Court of the Lions

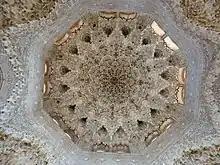
Muqarnas dome of the "Sala de Dos Hermanas"

The hall accessed on the south side of the courtyard has been known since either the 16th century or the 19th century as the "Sala de los Abencerrajes" or "Hall of the "Abencerrajes"". This name derives from the powerful "Abencerrajes" family ("Banu Sarraj" in Arabic) who played a political role in the emirate, but there is no actual historical relation between the family and this chamber. Its original name in Arabic was "al-Qubba al-Ġarbīya" ("the Western Dome"). The reasons for this name are unclear, but it may have been called that in relation to the dome of the "Palacio del Partal Alto", a palace further east near the present Partal Palace.